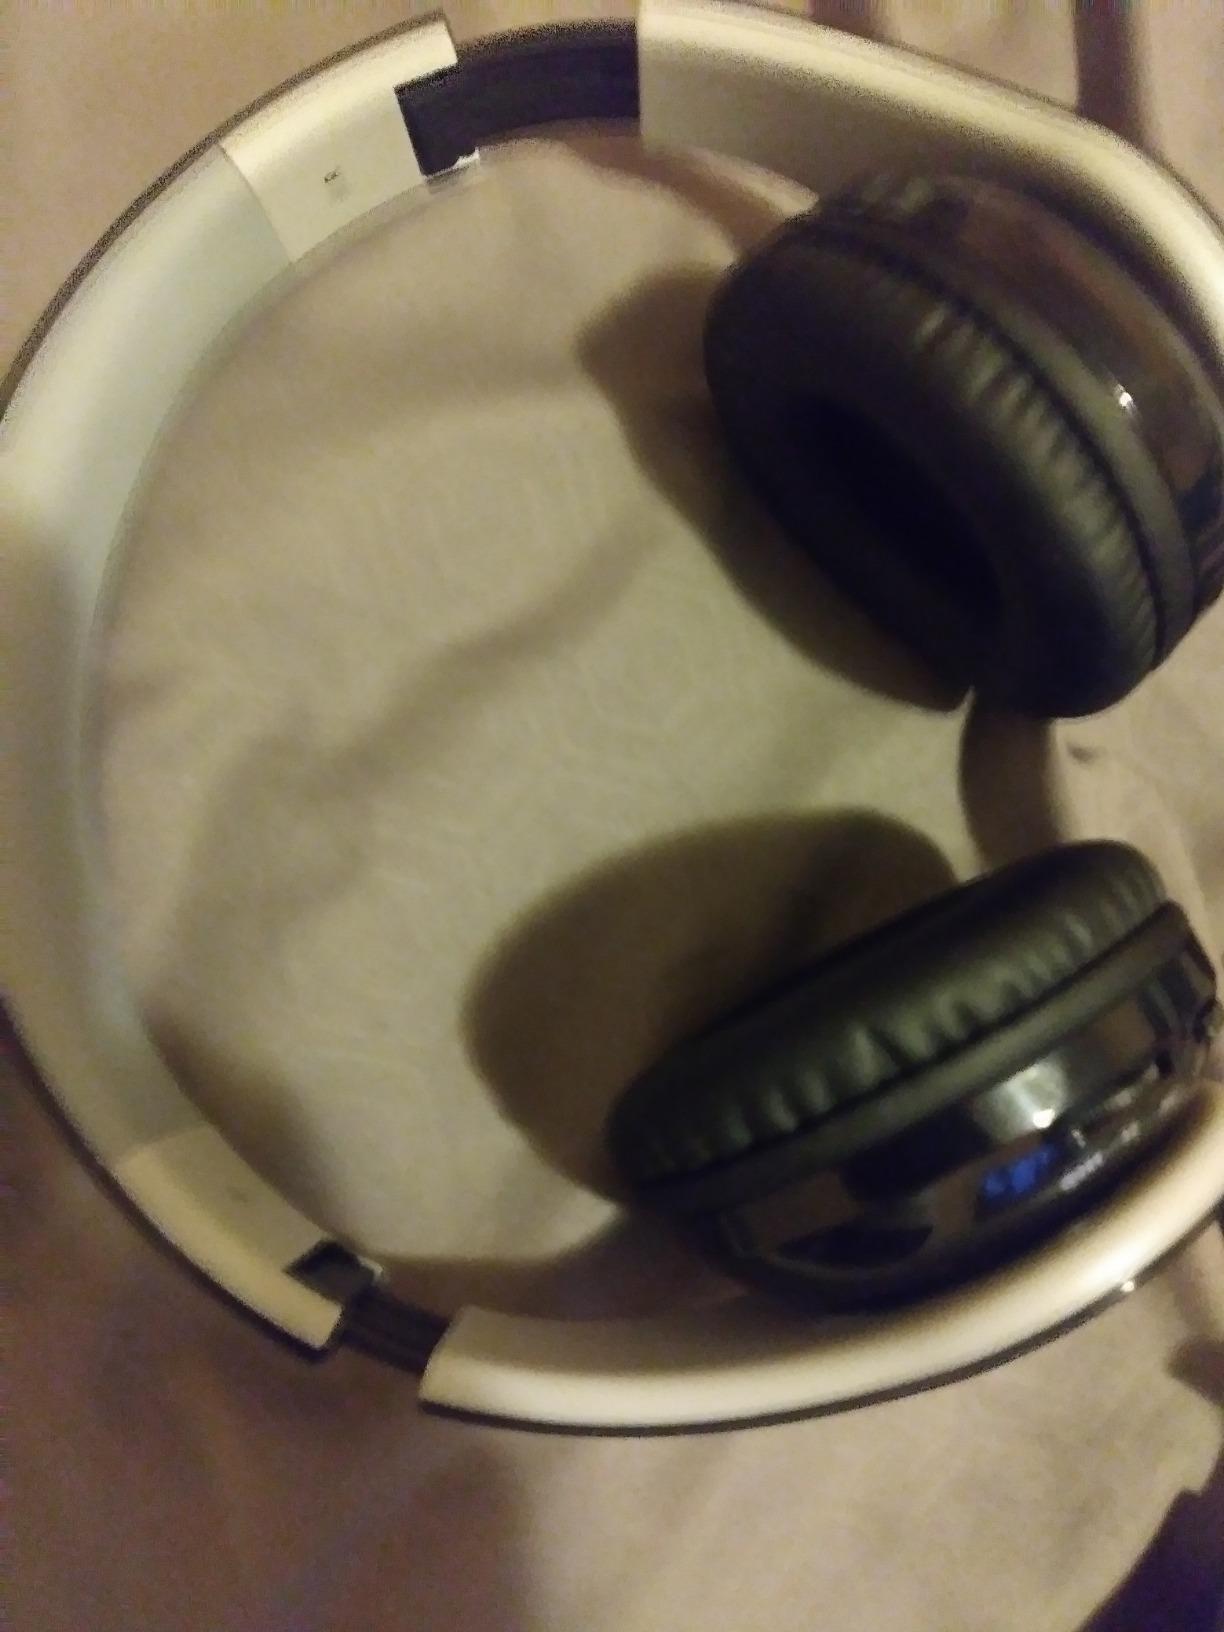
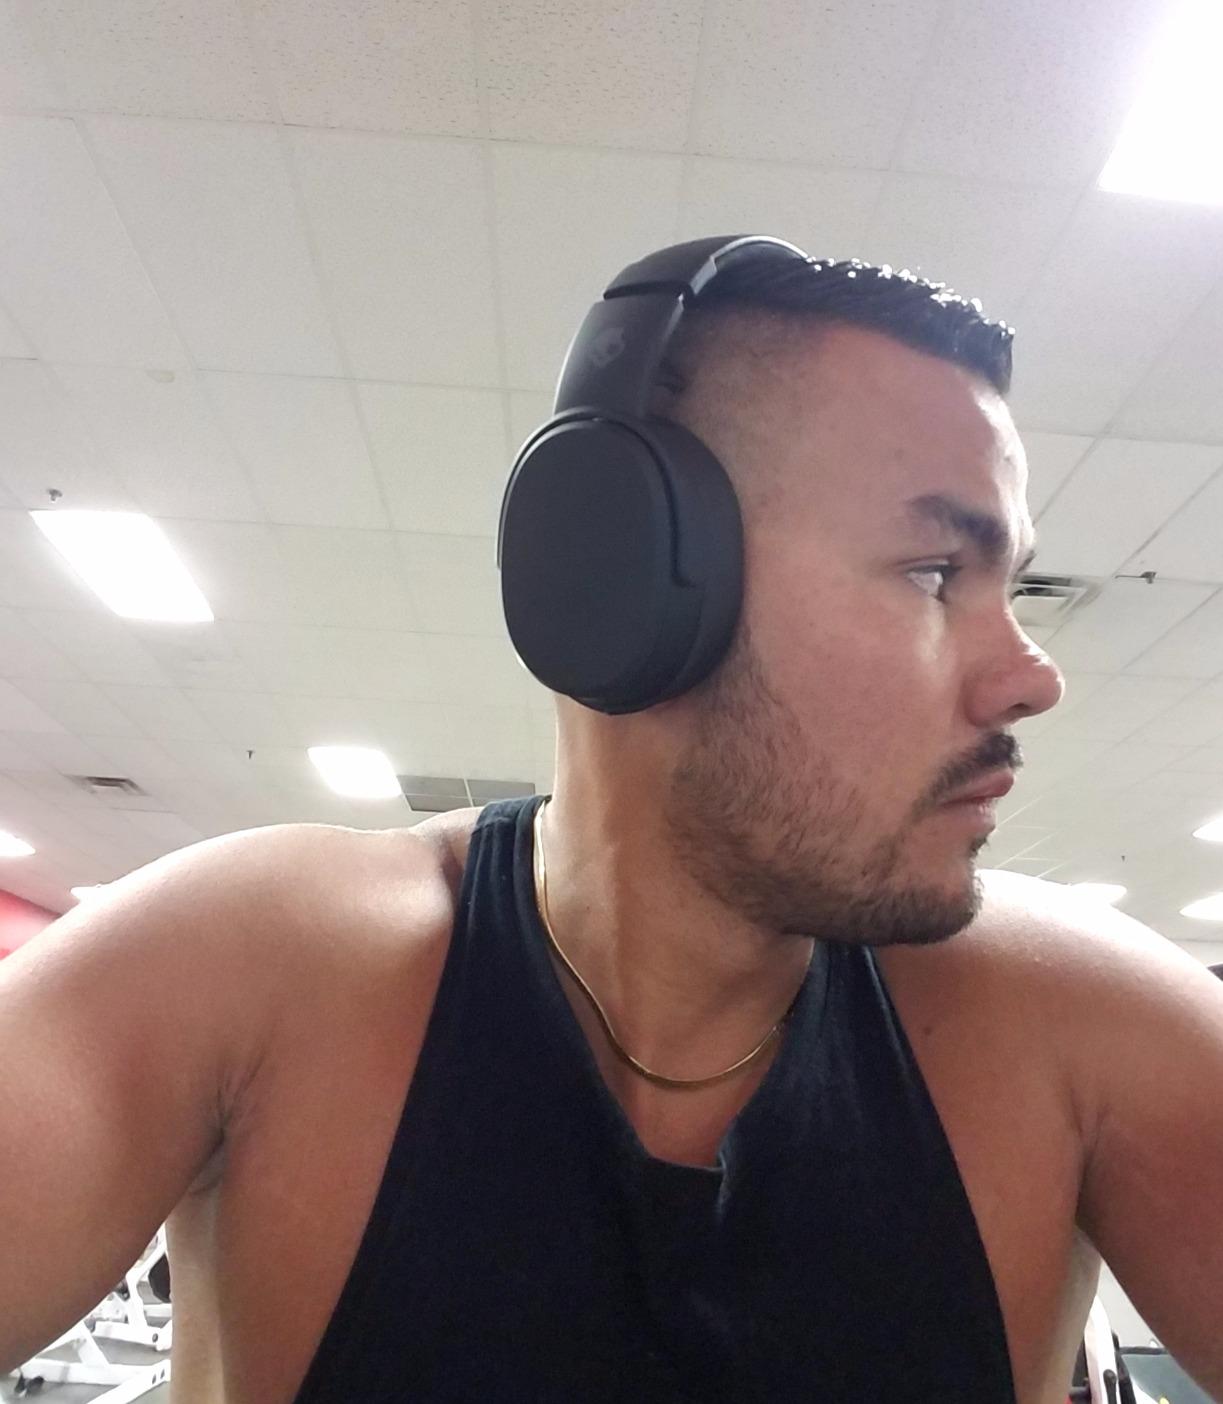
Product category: headphones
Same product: no